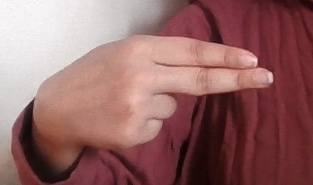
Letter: ain